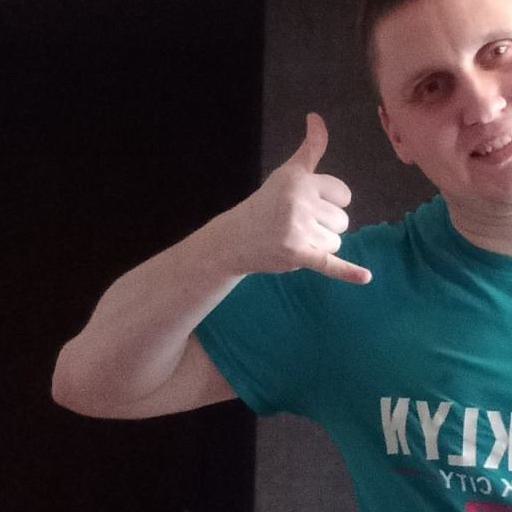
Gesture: call